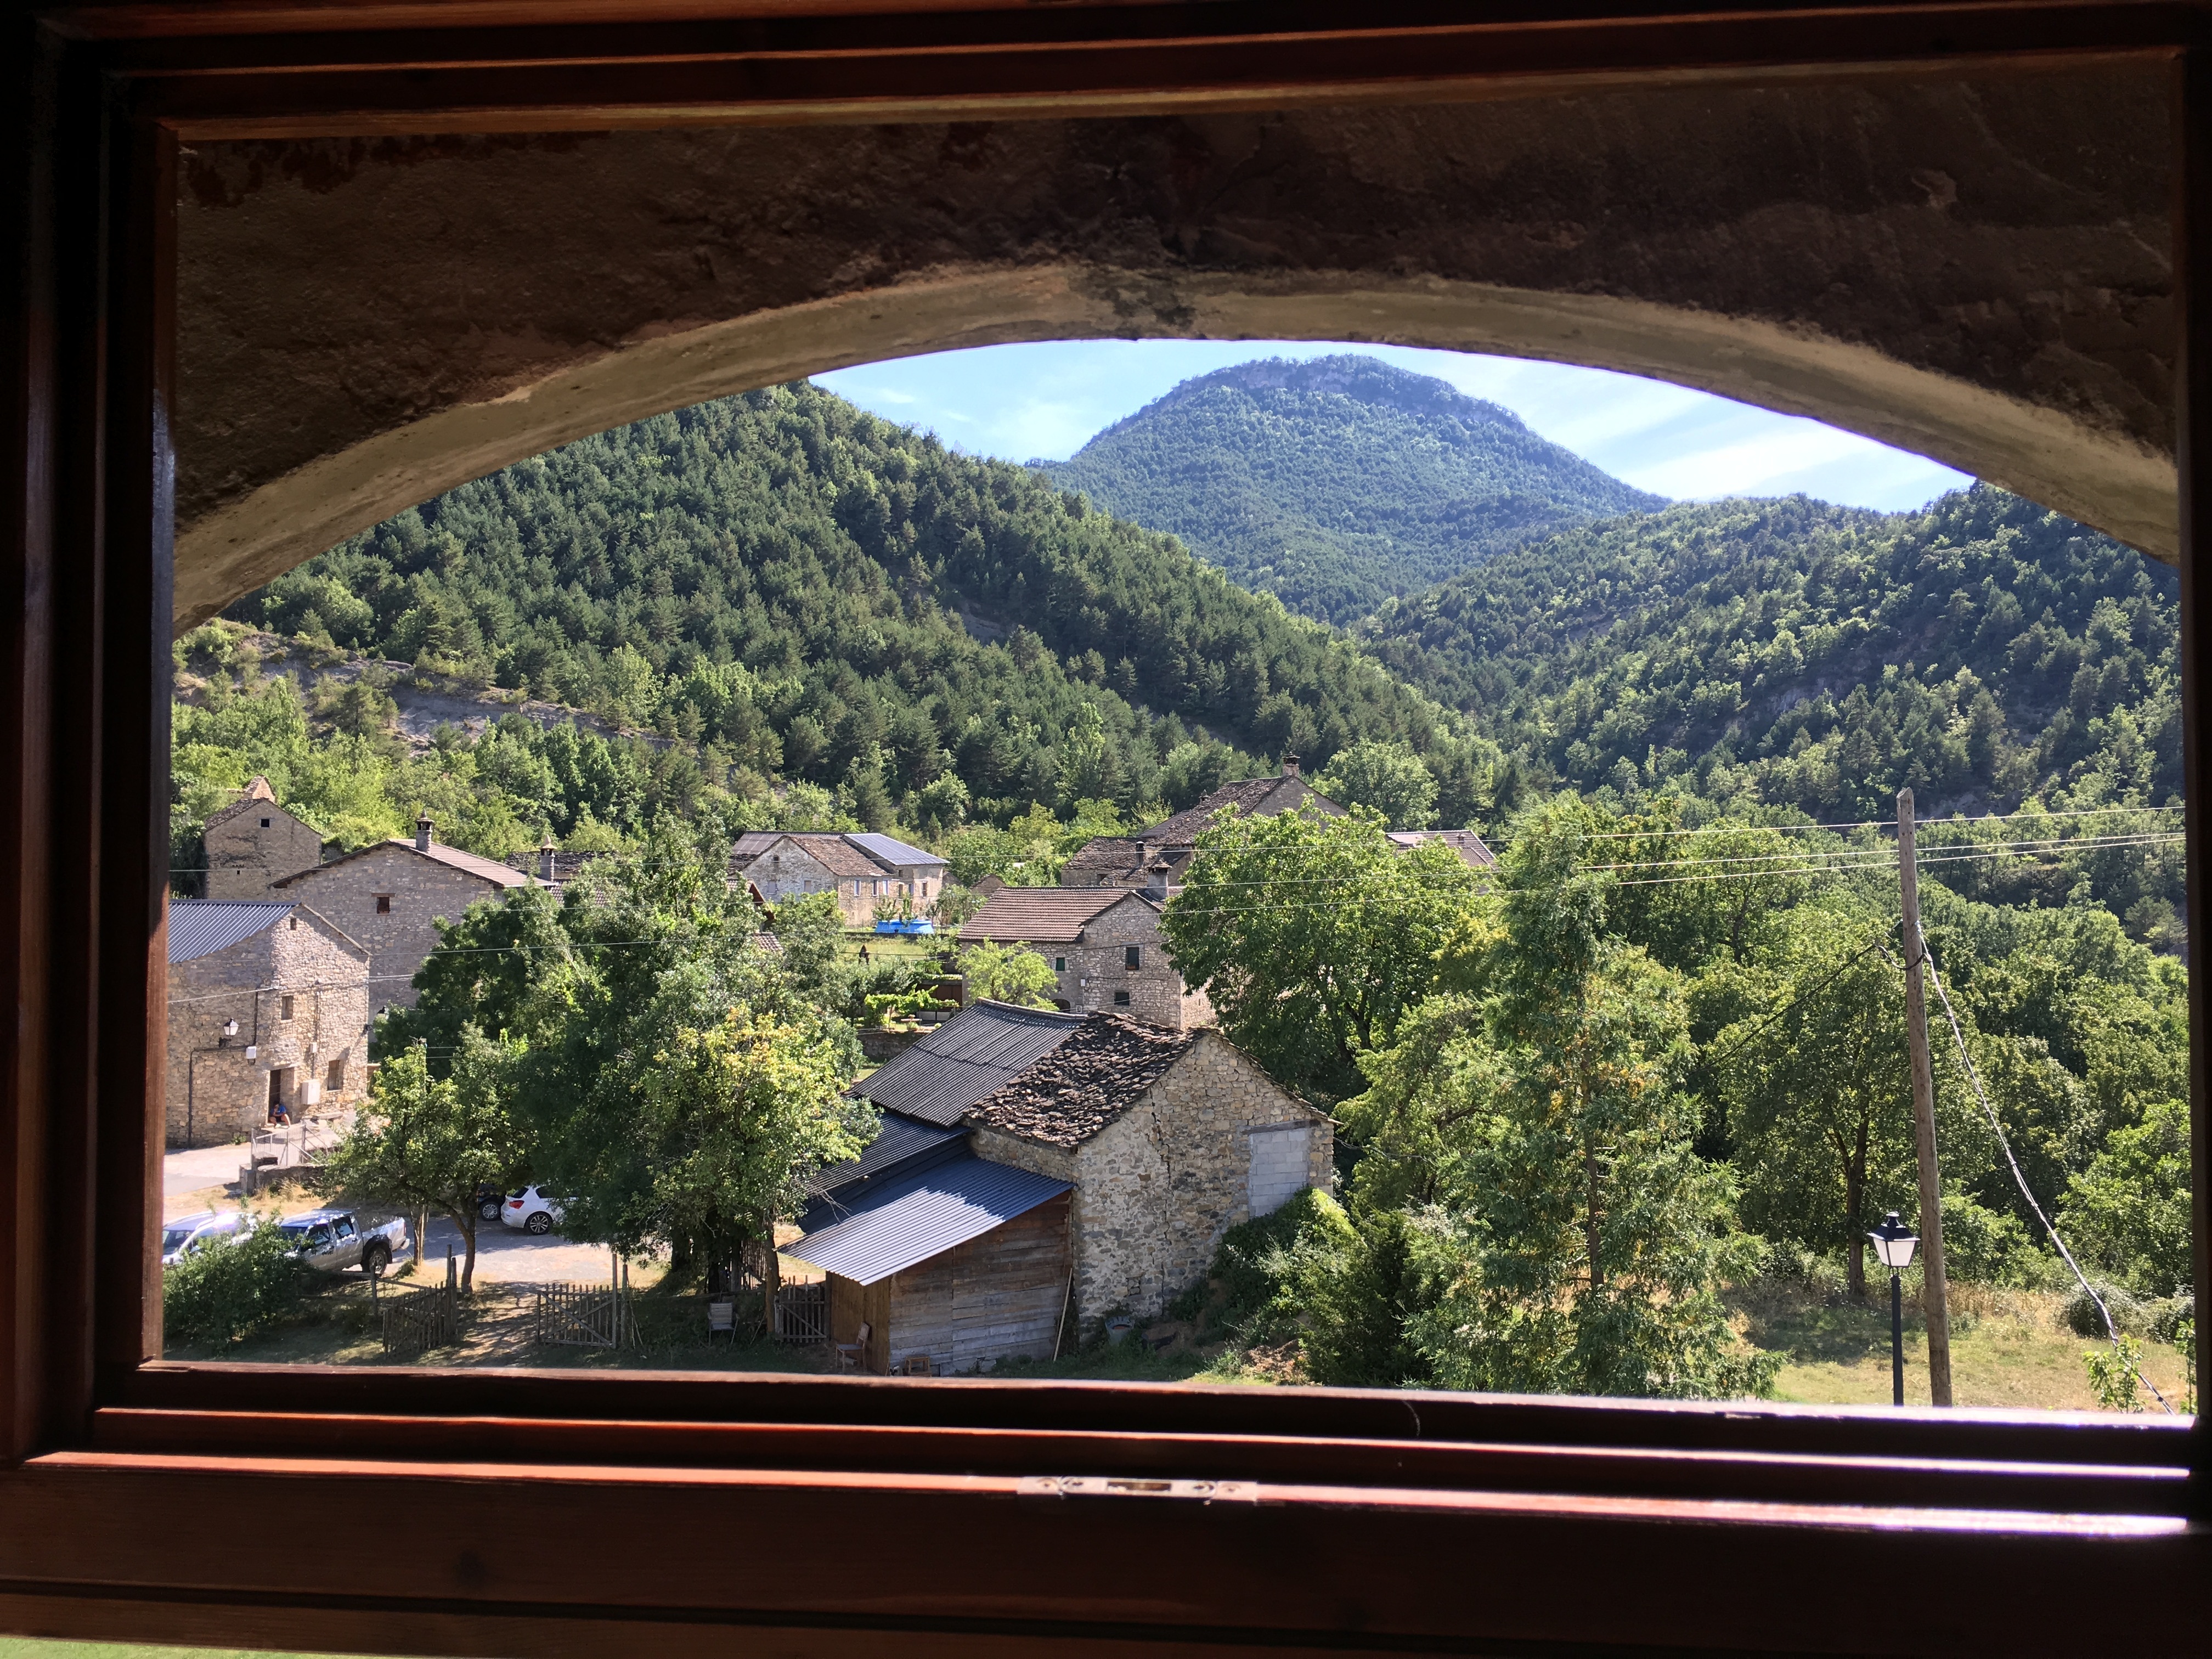
landscape, nature, architecture, house, flower, window, home, balcony, arch, reflection, old building, old house, joy, estate, bed and breakfast